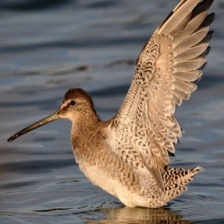
Species: SHORT BILLED DOWITCHER
Scientific name: LIMNODROMUS GRISEUS